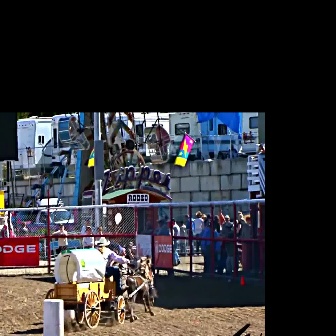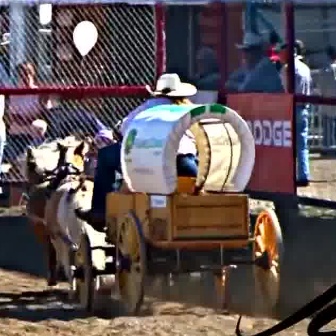
  Please identify the target specified by the bounding box [44,247,125,329] in the first image and locate it in the second image. Return the coordinates in [x_min,y_min,x_max,y_max] format.
Answer: [70,101,284,315]